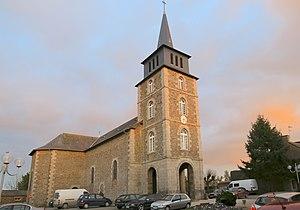
Église Saint-Méen de Lanvallay.
Lanvallay [lɑ̃valɛ] est une commune française située dans le département des Côtes-d'Armor, en région Bretagne.
La liste des églises des Côtes-d'Armor recense de la manière la plus complète possible les églises, cathédrales et basiliques situées dans le département français des Côtes-d'Armor.